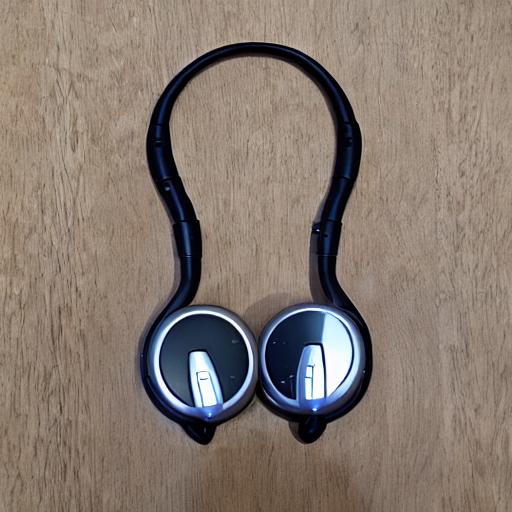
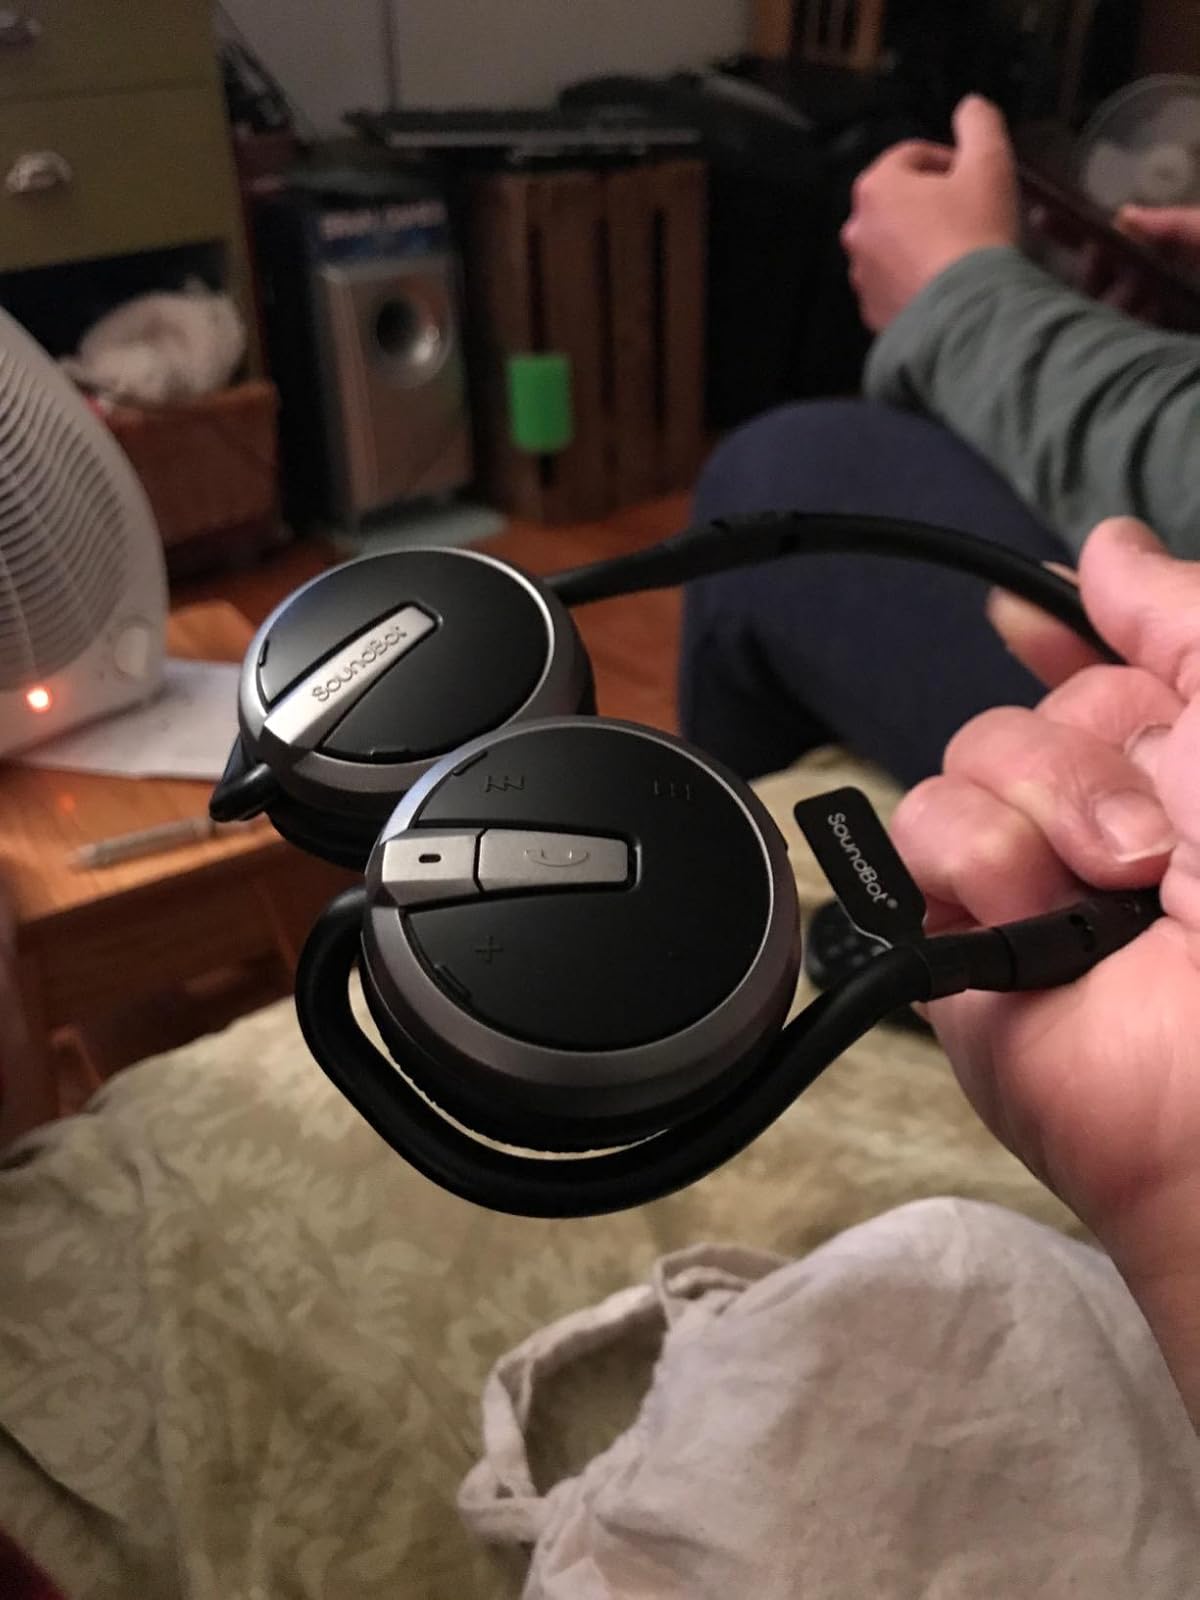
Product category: headphones
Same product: no